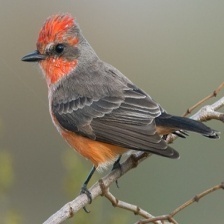
Species: VERMILION FLYCATHER
Scientific name: PYROCEPHALUS OBSCURUS